Sacred Heart

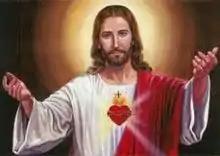
Jesus embracing all

The most significant source for the devotion to the Sacred Heart in the form it is known today was Margaret Mary Alacoque (1647–1690), a nun of the Order of the Visitation of Holy Mary, who claimed to have received Sacred Heart revelations from Jesus Christ between 1673 and 1675 in the Burgundian French village of Paray-le-Monial.